Italian Socialist Party

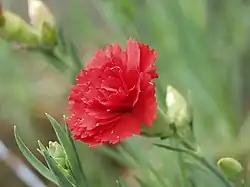
The carnation became the main symbol of the late PSI.

Craxi resigned as party secretary in February 1993. Between 1992 and 1993, most members of the party left politics and three PSI deputies committed suicide. Craxi was succeeded by two Socialist trade-unionists, first Giorgio Benvenuto and then by Ottaviano Del Turco. In the December 1993 provincial and municipal elections, the PSI was virtually wiped out, receiving around 3% of the vote. In Milan, where the PSI had won 20% in 1990, the PSI received a mere 2% and was shut out of the council. Del Turco tried in vain to regain credibility for the party.